Undraa Agvaanluvsan

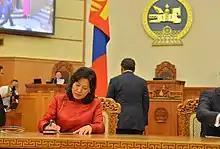
Undraa Agvaanluvsan during the swearing-in ceremony

Undraa was elected as the member of the Parliament for Bayangol District, Ulaanbaatar (constituency 67) in 2016 from the Mongolian People's Party. As a Member of Parliament, Undraa serves on the Standing Committee on Security and Foreign Policy and the Standing Committee on Social Policy, Education, Culture and Science respectively.